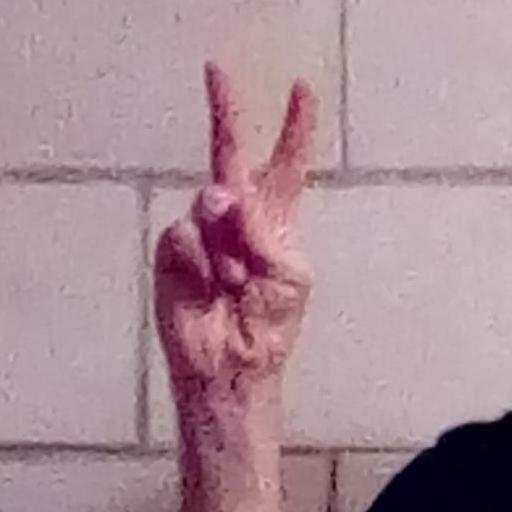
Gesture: peace